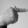
ASL letter: T